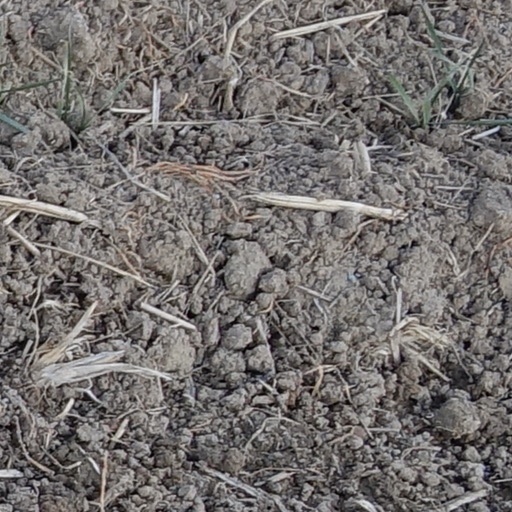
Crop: wheat